Sant Francesc de s'Estany

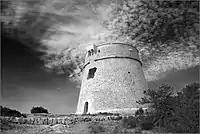
Torre des Carregador (The Loading Tower) or Torre de sa Sai Rossa (Red Salt Tower)

This watch tower is variously called by two names, "Torre des Carregador", (the loading tower) or by the name "Torre de sa Sal Rossa", (the red salt tower). This tower was designed by the Italian engineer Giovanni Calvi to guard the salt working at Ses Salines on or around 1582. the tower stands at the far end of Platja d’ en Bossa. The tower overlooked the landings used to load ships with the valuable salt. The building is cone shaped, and has been described as an upside-down flower pot. The tower stands 13 metres high and around its base the walls are 4 metres thick. At the upper level the walls taper to a width of 2.6 metres thick and were designed to withstand cannon fire. Just below the towers' parapet there is a protruding stringer course of stone. The original entrance was at the base, and like the "Torre de ses Portes" has a dog-legged passage for further protection, which was just wide enough for one man to pass through at a time. To the end of this passageway there was an inner cross wall with a firing hole for a gunner to fire shots at point blank range if necessary. The tower was refurbished in 1763 (Inscribed above a window opening) when a more secure entrance was placed in the outer wall at the first floor level. The interior of this tower is divided into two stores with vaulted roofs the floors are linked by a spiral staircase which rises right to the roof. The ground floor is where the ammunition and all the provisions were stored. The smaller first floor was the guard room which had windows and a fireplace. On the roof would be small cannon with good range over the bay. Over the doorway at roof level was a bartizan ("Matacàc") which jutted out over the parapet. From here any defender could drop rocks through slots in the floor on to any attackers trying to gain access through the entrance below. Similarly, any attempt that attackers made to burn their way through the wooden door could be foiled by tipping buckets of sea water through the slots.